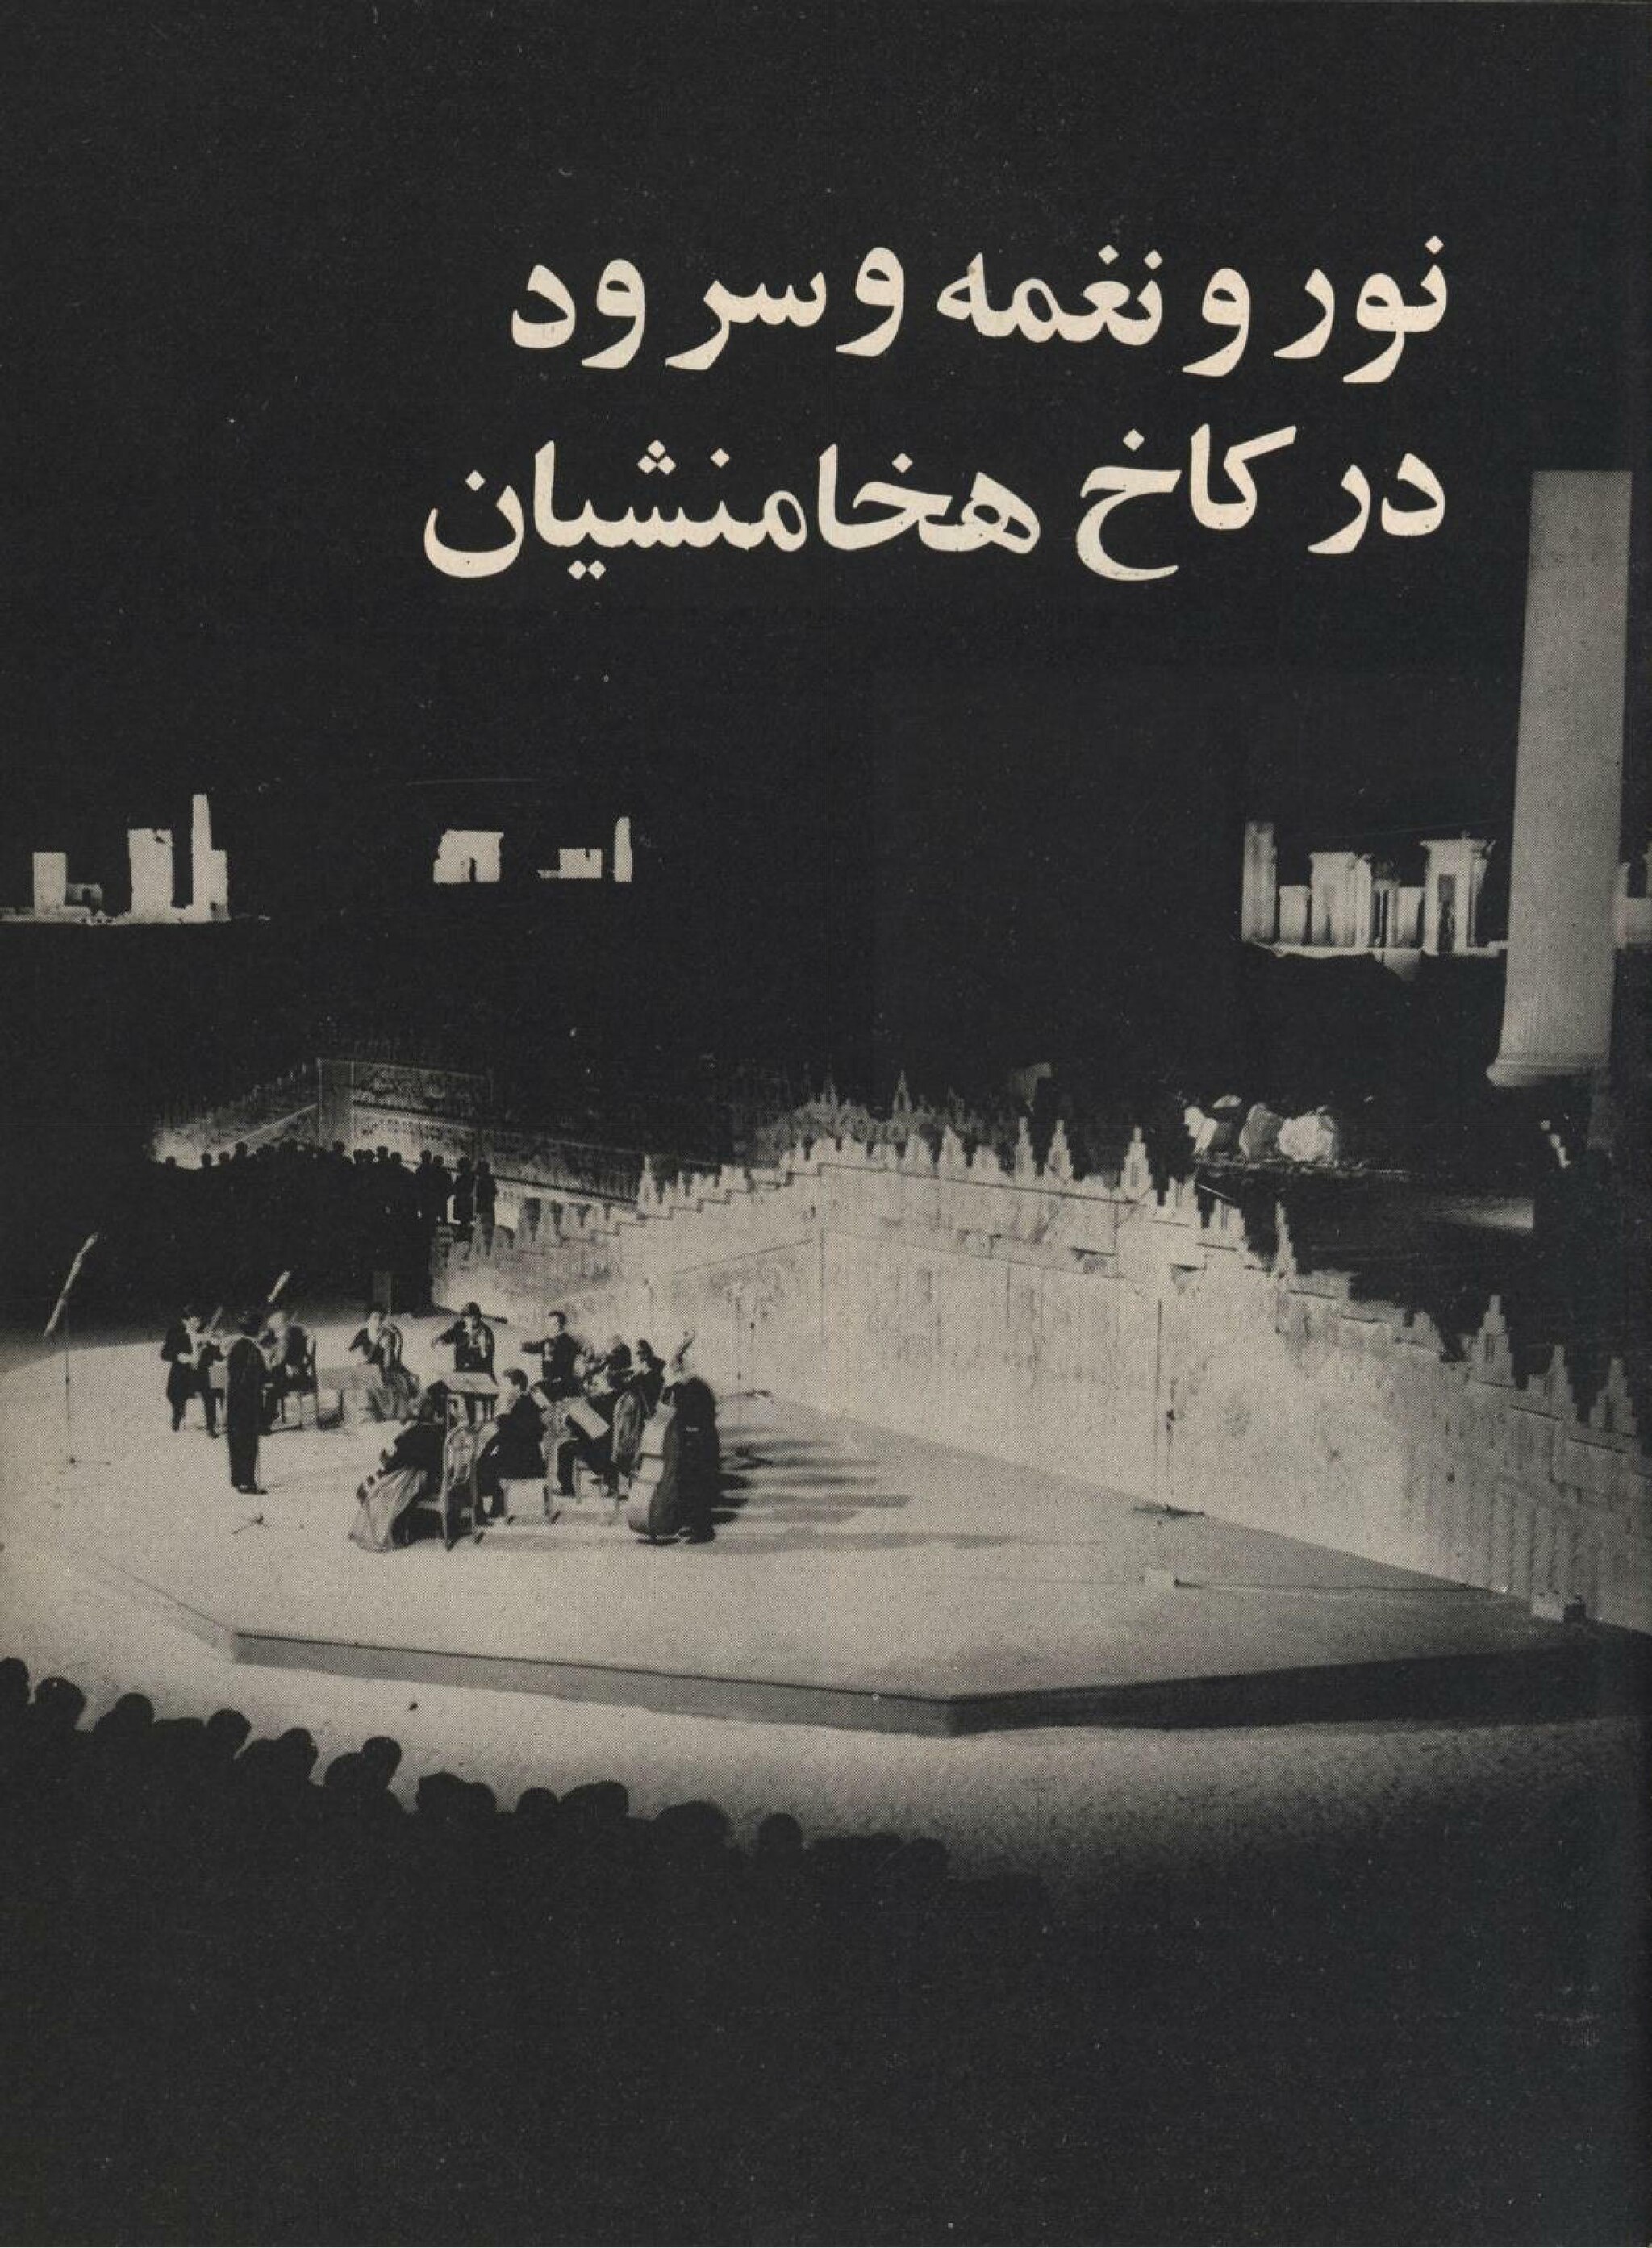
Title: ZaneRooz13470623 (page 3 crop 02)
Description: Zan-e Rooz Magazine of 23 Shahrivar 1347
Date: 1968
Categories: PD Iran, Extracted images, 1968 in Persepolis, People in Persepolis, Images from Zan-e Rooz, 1968 Shiraz Arts Festival, Photographs by Kioumars Derambakhsh